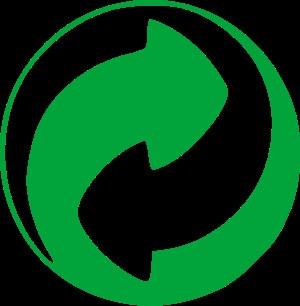
Le Point vert est un label marquant l'adhésion à un système de contribution au recyclage des déchets.